Home Island

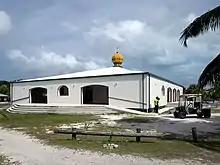
Home Island Mosque

The Home Island Mosque is one of the busiest places on the island, and the minaret is painted in territorial flag colours of green and gold.